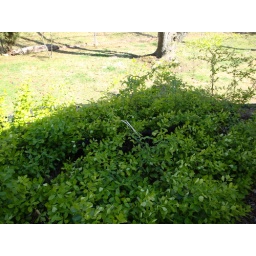
2 dogs in the plants